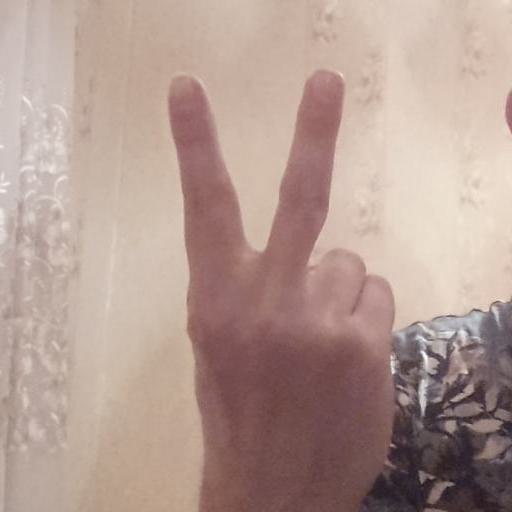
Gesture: peace_inverted